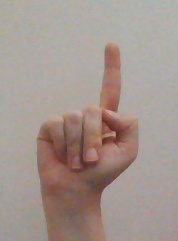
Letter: bb